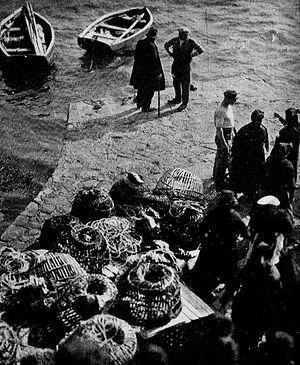
Homardiers de Molène en 1925 (photo tirée du film de Jean Epstein et publiée dans la revue ""Lecture pour tous"") en août 1929"
Île-Molène [il mɔlɛn] est une commune française, principalement constituée de l'île de Molène, île de l'Iroise au large de la côte ouest du Finistère, en Bretagne. La plupart des autres îles de l'archipel de Molène appartiennent en réalité à la commune du Conquet.